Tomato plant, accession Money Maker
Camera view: horizontal (90 deg, fisheye); turntable rotation: 210 degrees
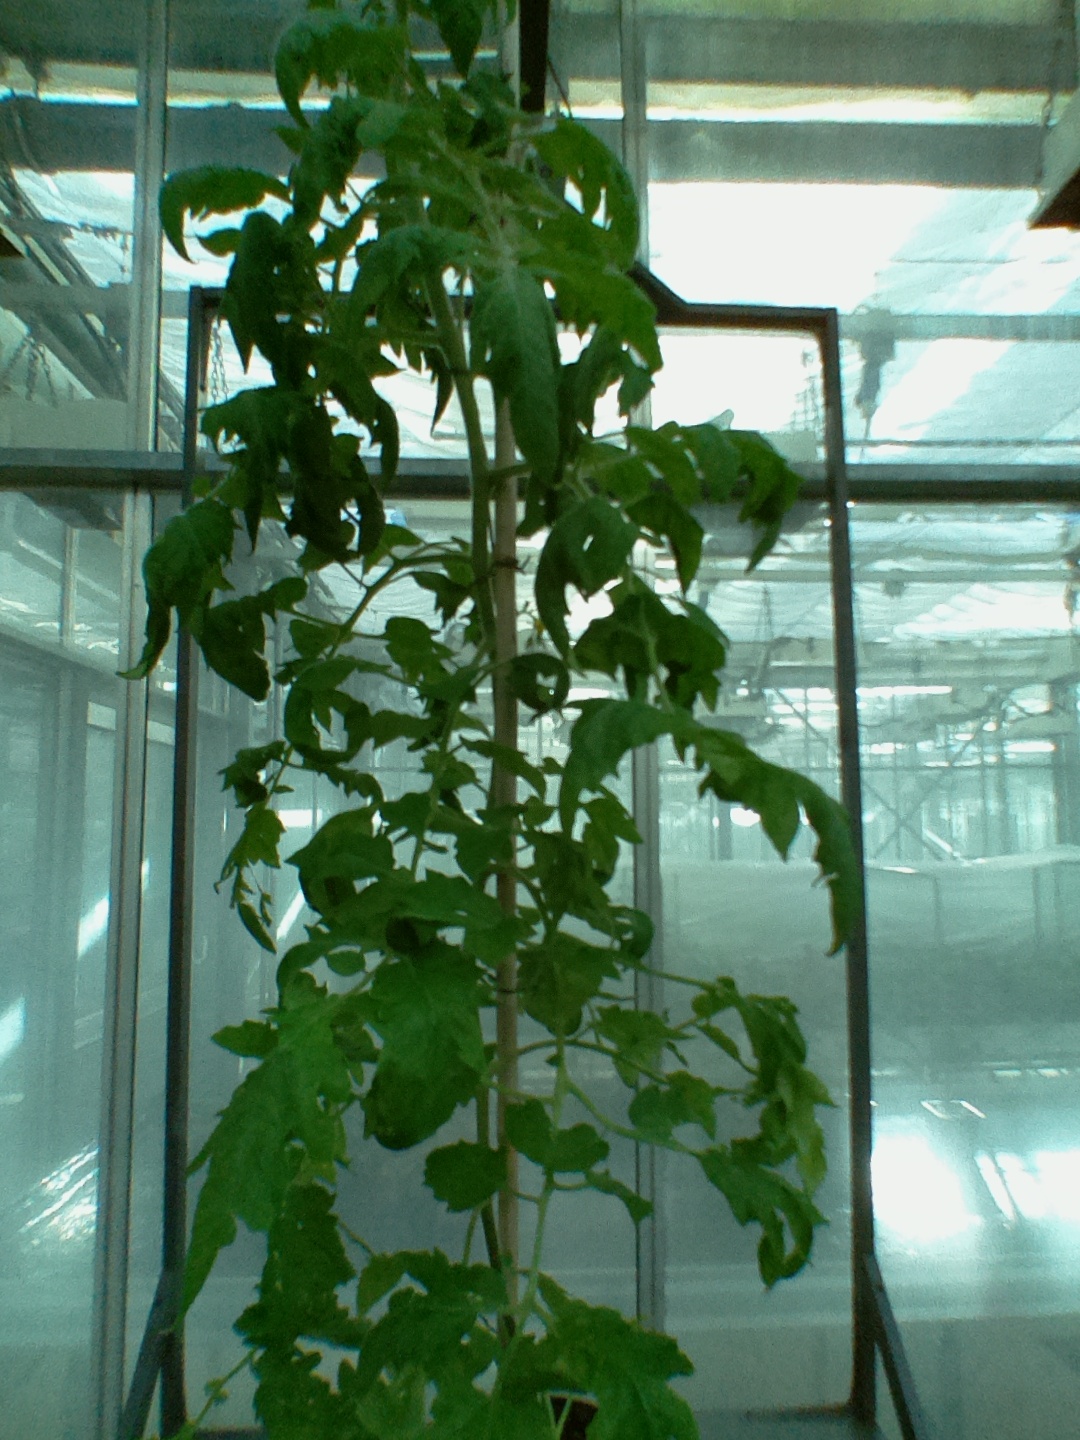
BBCH growth stage 61: 10%-20% of flowers open